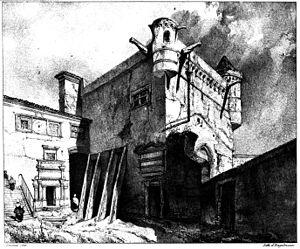
Le Capitole est un monument de la ville française de Toulouse, qui abrite aujourd’hui l'Hôtel de ville et le théâtre du Capitole. Sa construction a été décidée par les Capitouls en 1190, afin d’y établir le siège du pouvoir municipal. Il est l’emblème de la ville et c’est l’emplacement du pouvoir municipal depuis plus de huit siècles. Le Capitole est entouré par la place du Capitole à l'ouest, la rue de la Pomme et la rue du Poids de l'Huile au sud, le square Charles-de-Gaulle et la rue Ernest Roschach à l'est et la rue Lafayette au nord.